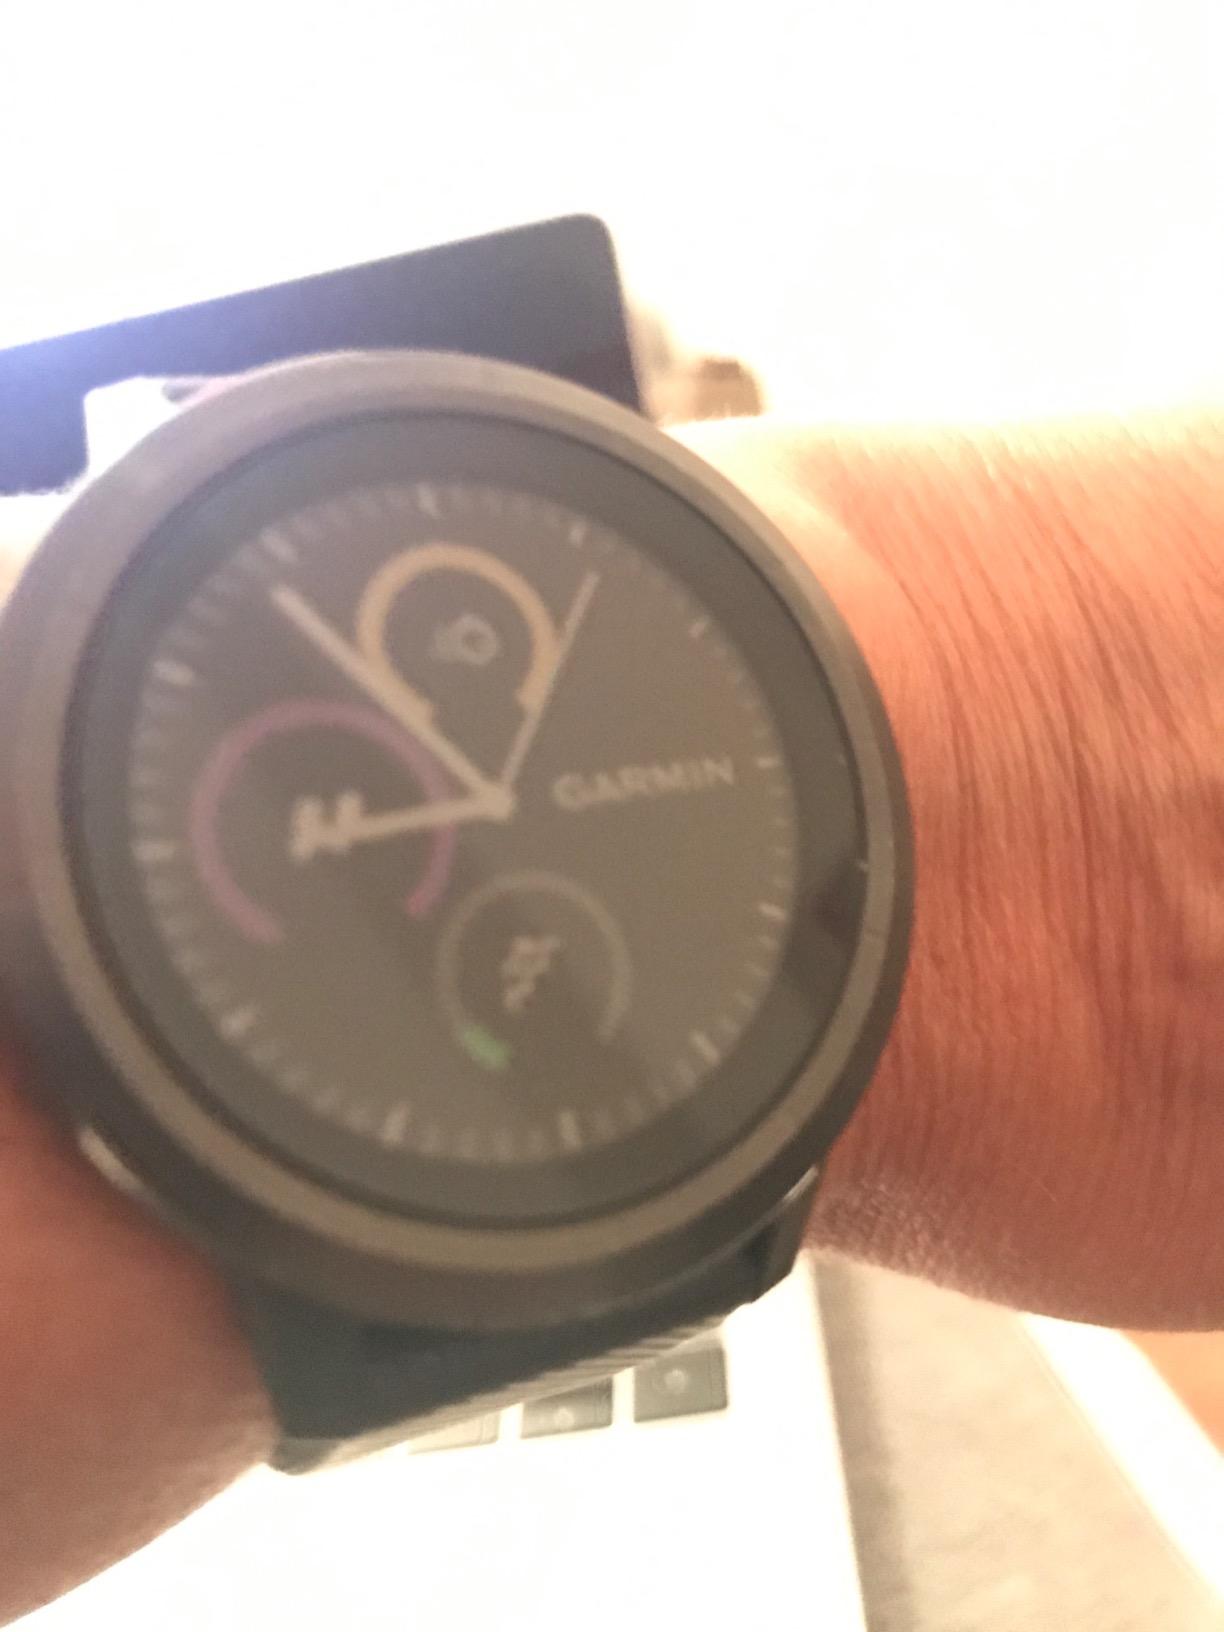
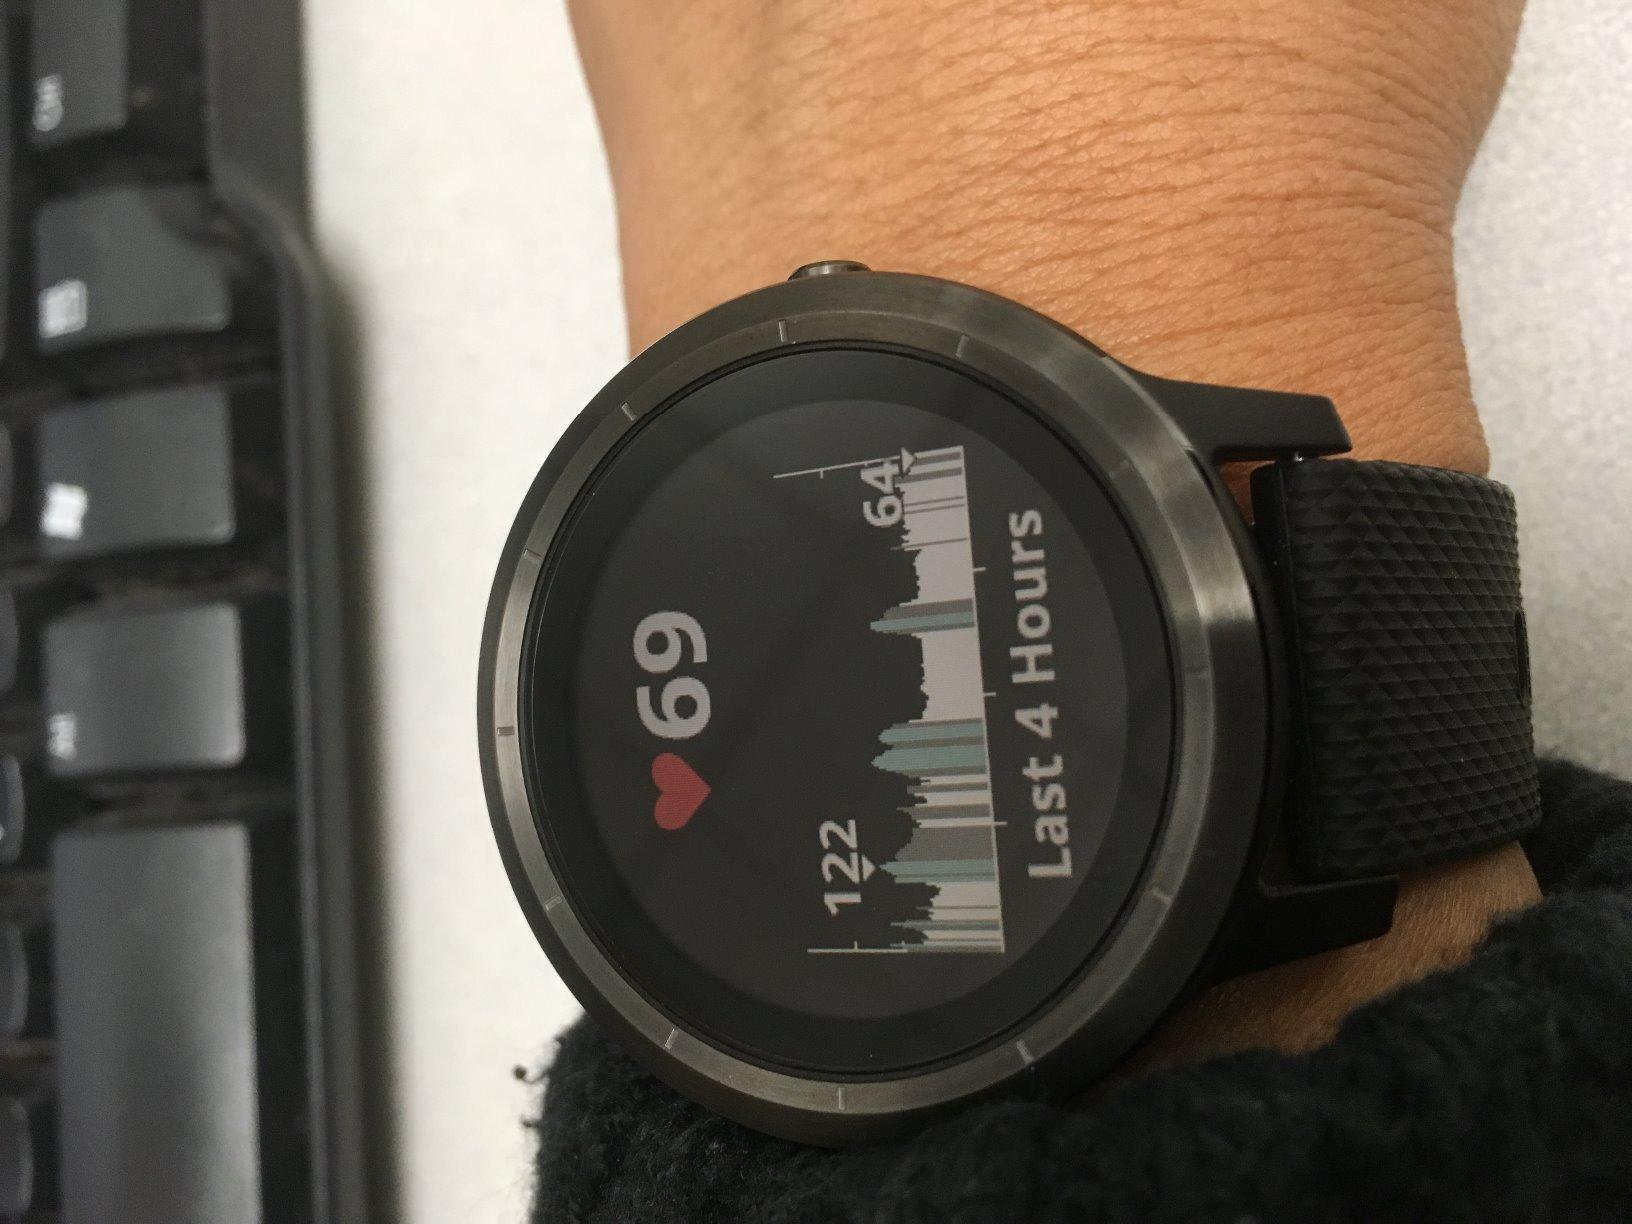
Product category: smartwatch
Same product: yes